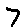
Label: 7